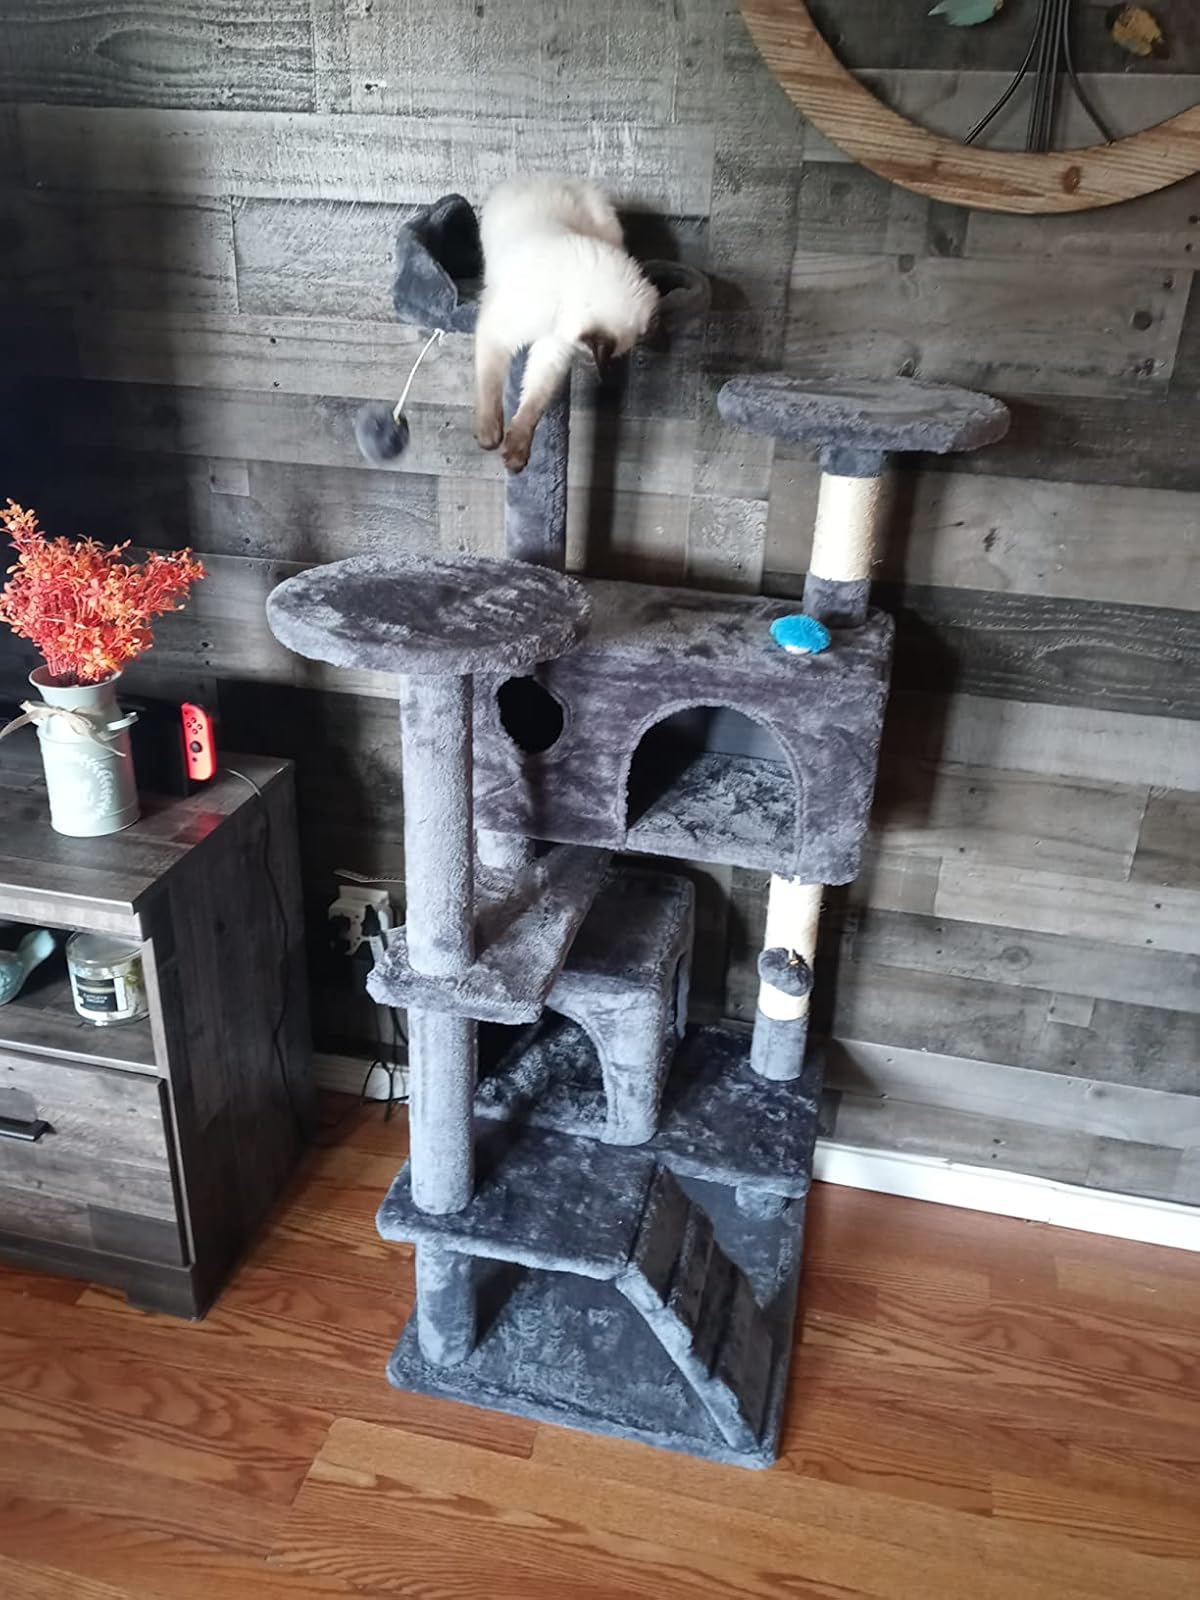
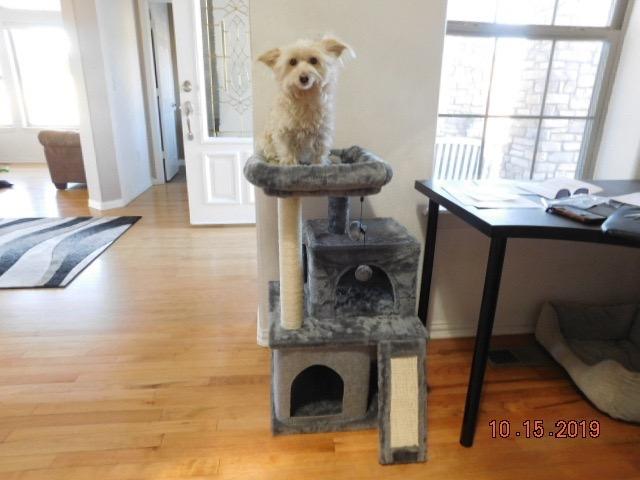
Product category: items_cat tree
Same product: no